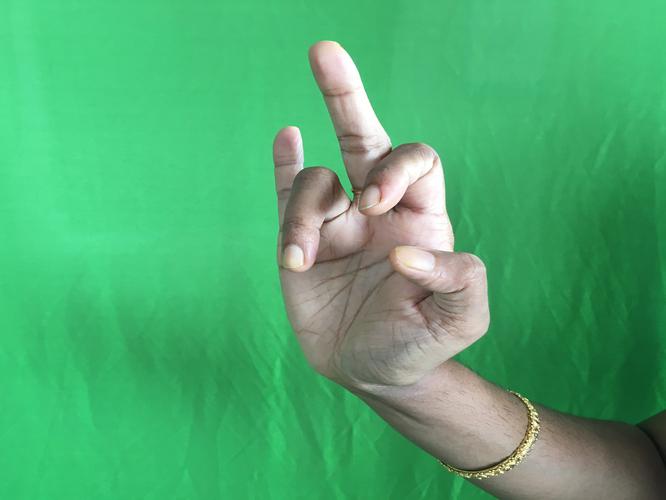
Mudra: Shukatundam
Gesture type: single_hand